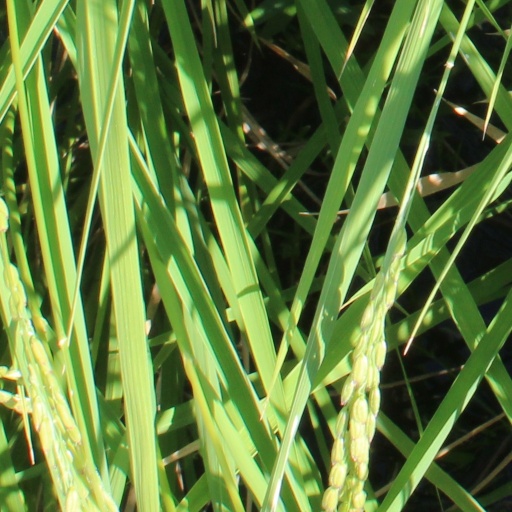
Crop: rice